Hoboken Terminal

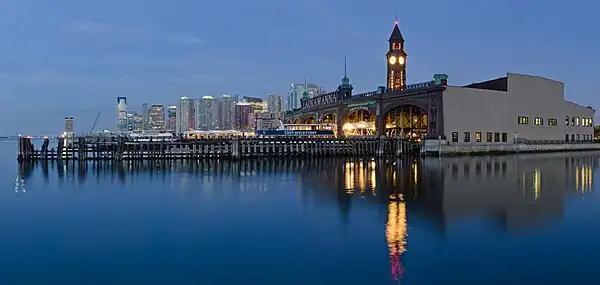
Hoboken Terminal viewed from the northeast, with Jersey City skyline in the background

Hoboken Terminal is the terminus for two of the three Hudson-Bergen Light Rail routes. Light rail platforms are located south of Track 18 and the terminal building.